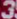
Number: 3